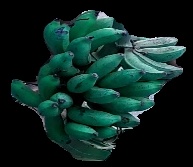
Variety: rasbale
Grade: grade3